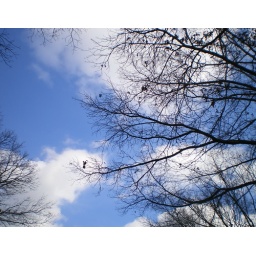
A beautiful sky I happened upon on a walk with a friend on a clear day.